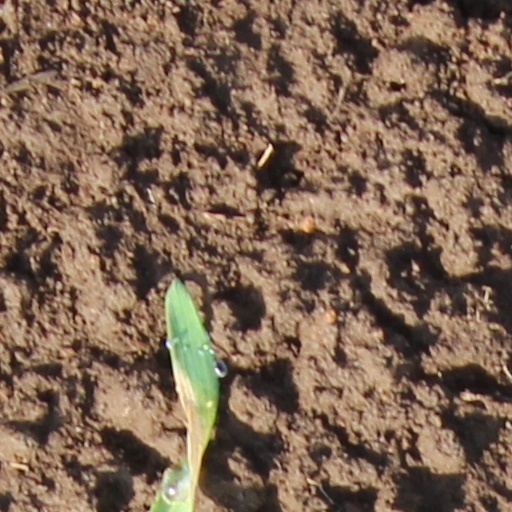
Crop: wheat